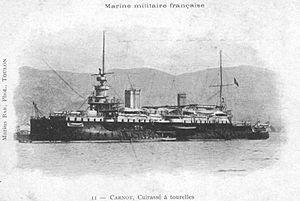
Le Carnot était un cuirassé à tourelles de 1ʳᵉ classe construit à l'arsenal de Toulon entre 1891-1897.